Harku Manor

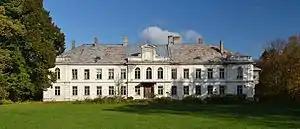
Harku manor main building

Harku manor was a manor in Harjumaa, Estonia. According to current administrative borders it is located on Harku Parish in Harju County.